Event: Nepal Earthquake
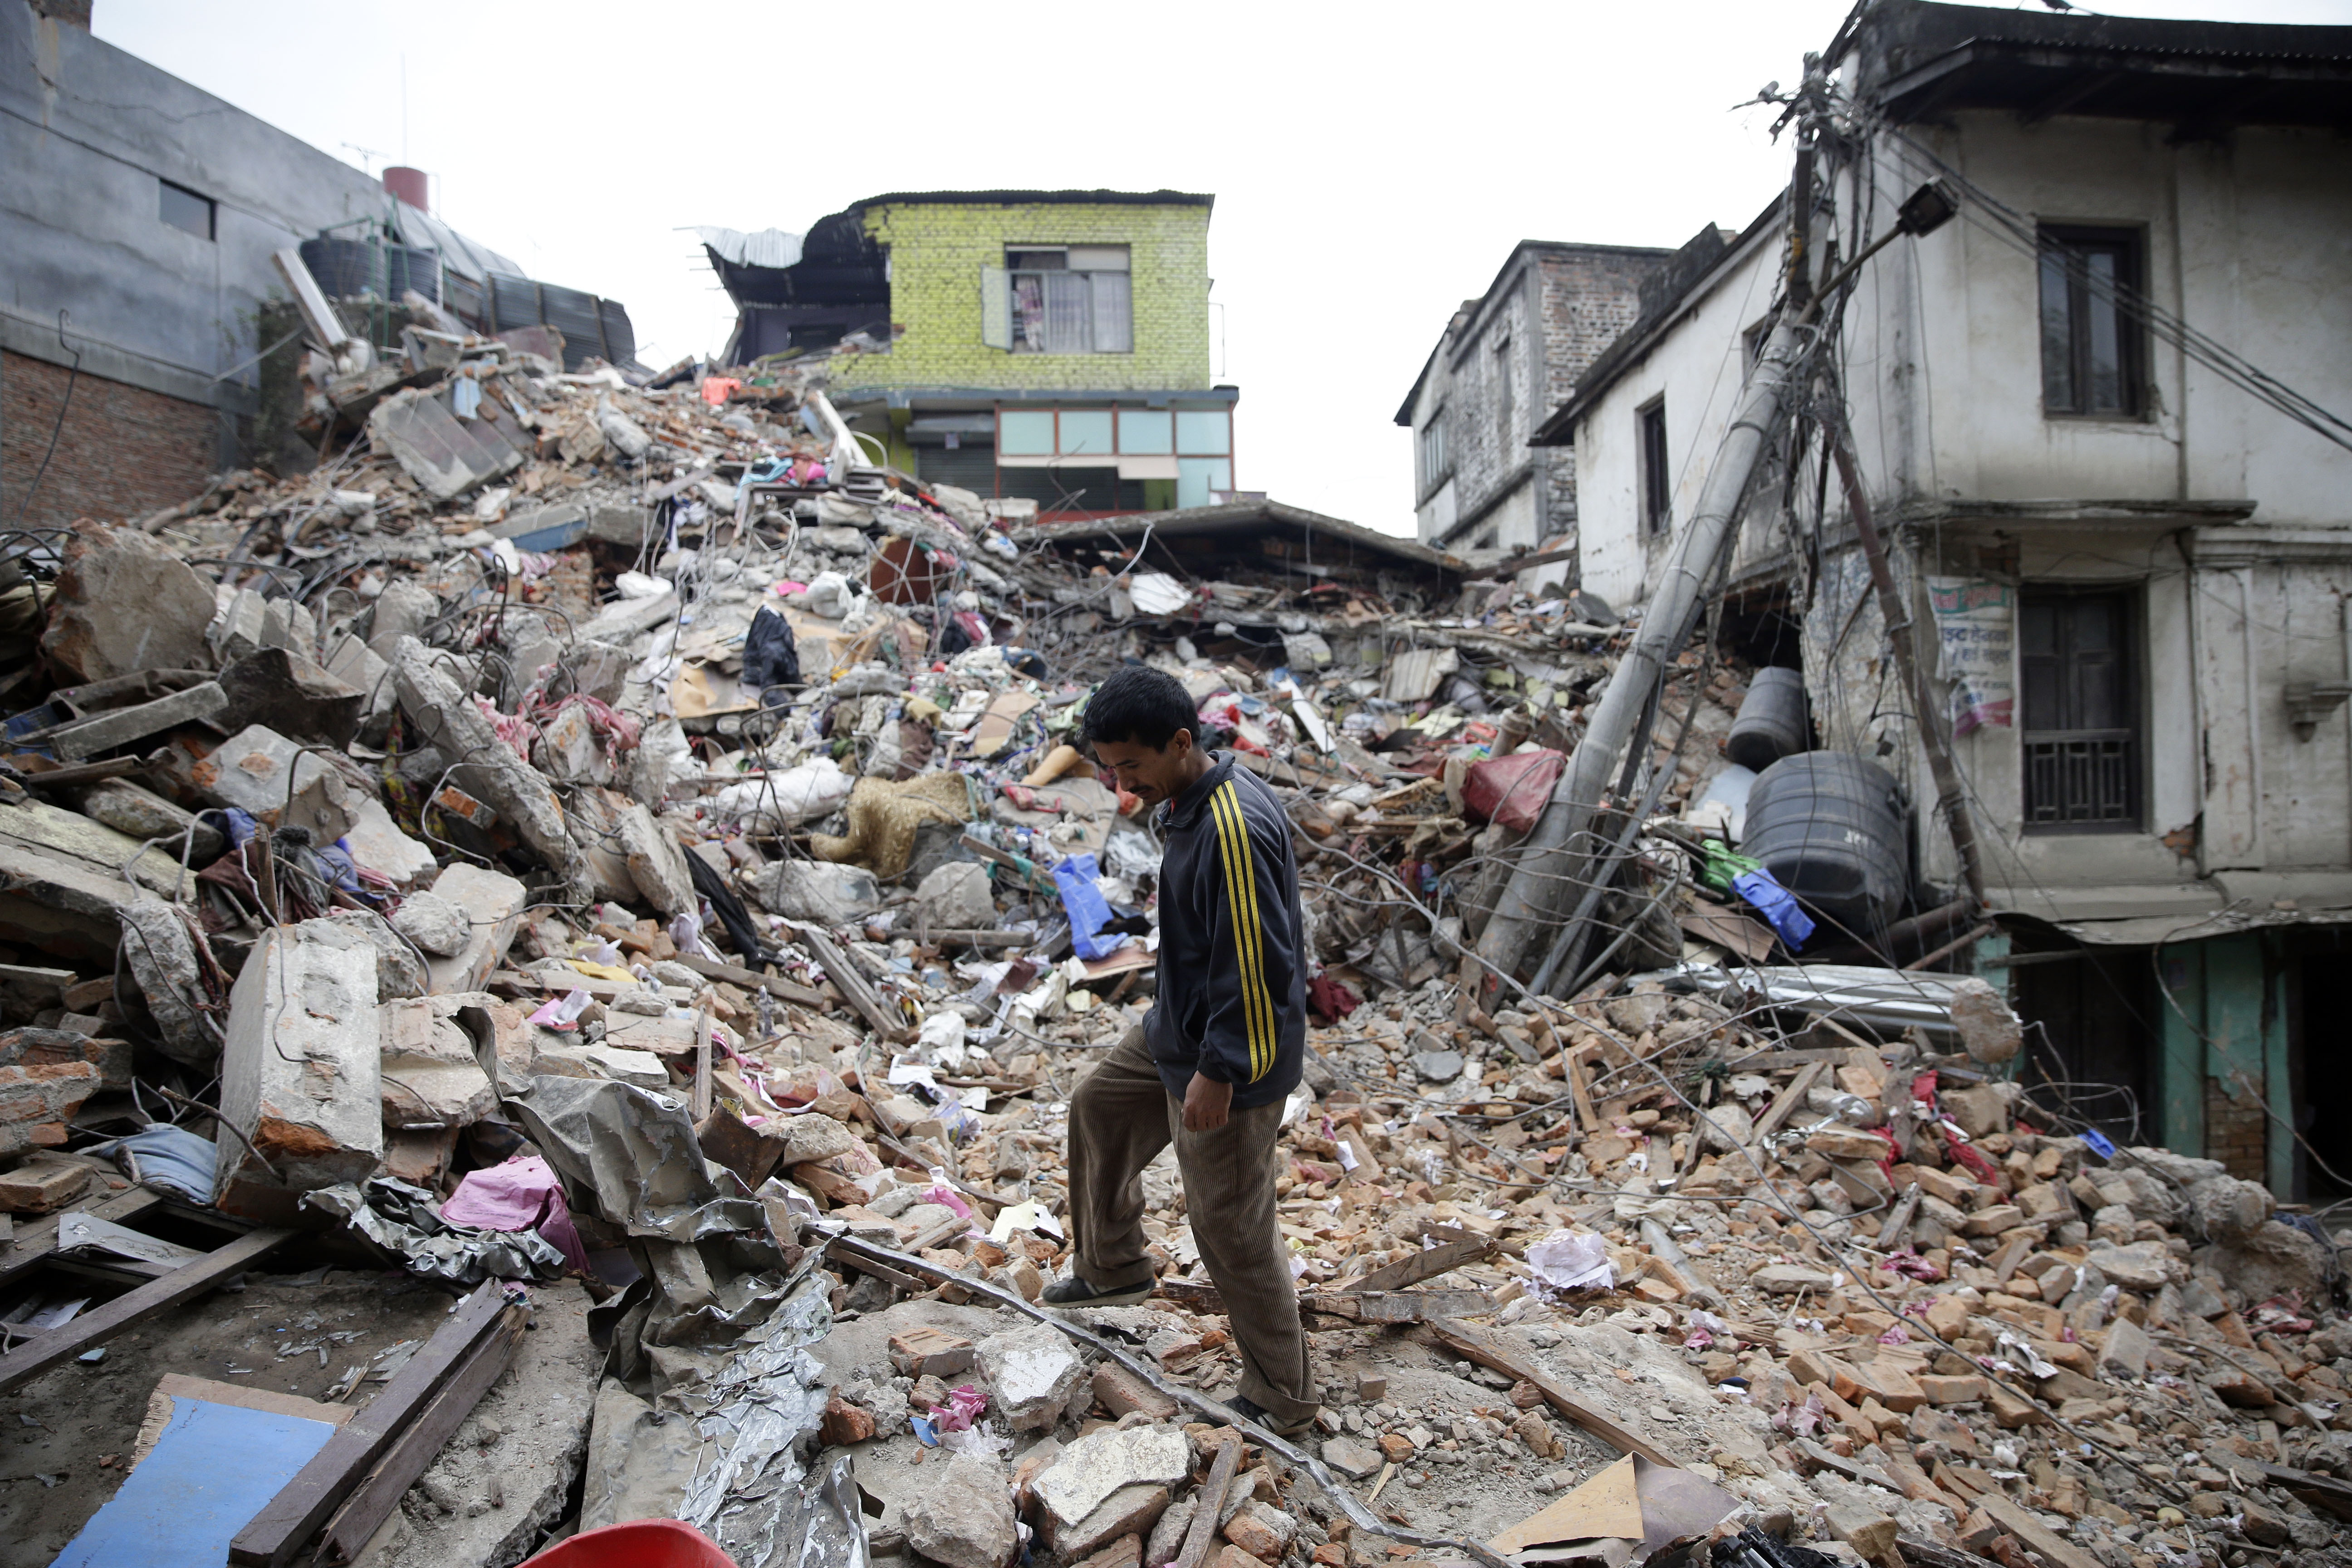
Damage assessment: damage